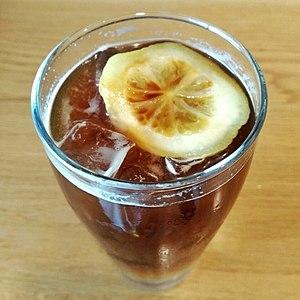
Mazagran, également café mazagran, préalablement masagran, est une boisson légèrement sucrée, à base de café, originaire d'Algérie. Le mazagran est considéré comme l'origine du café glacé.